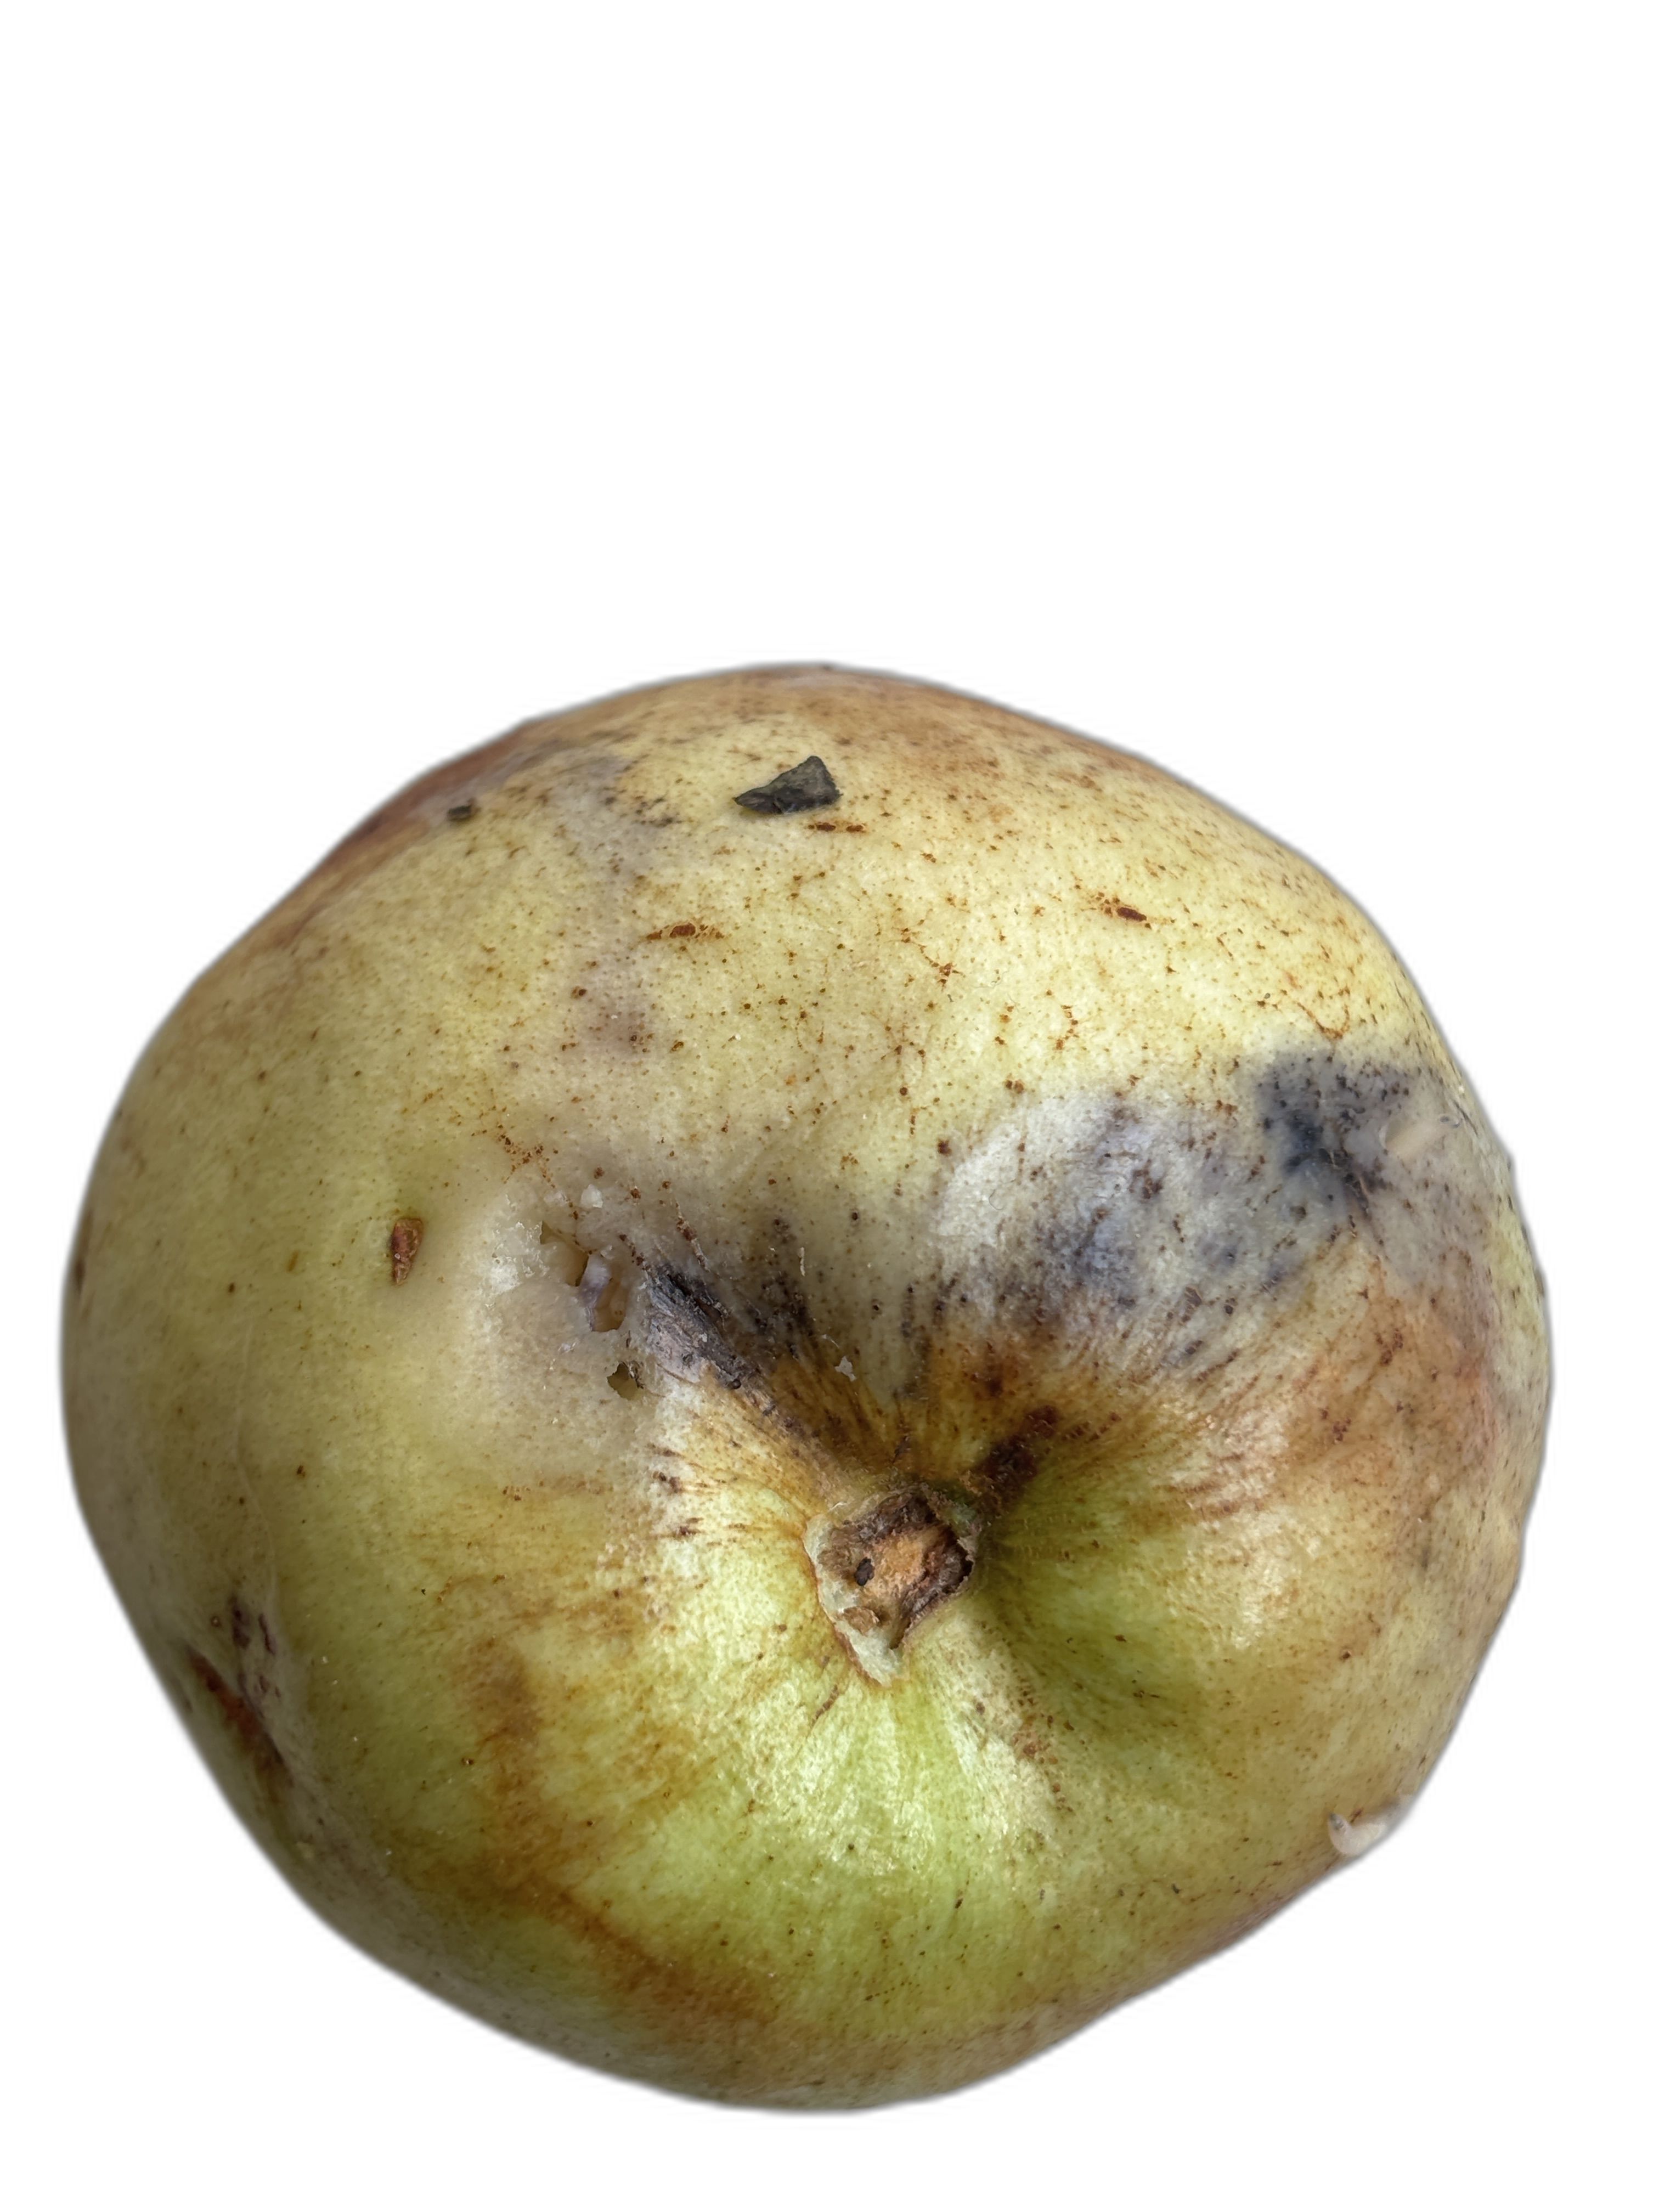
Plant part: fruit
Disease: Styler end root